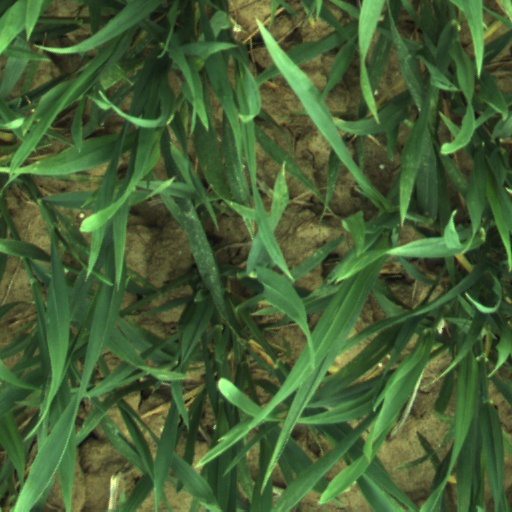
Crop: wheat